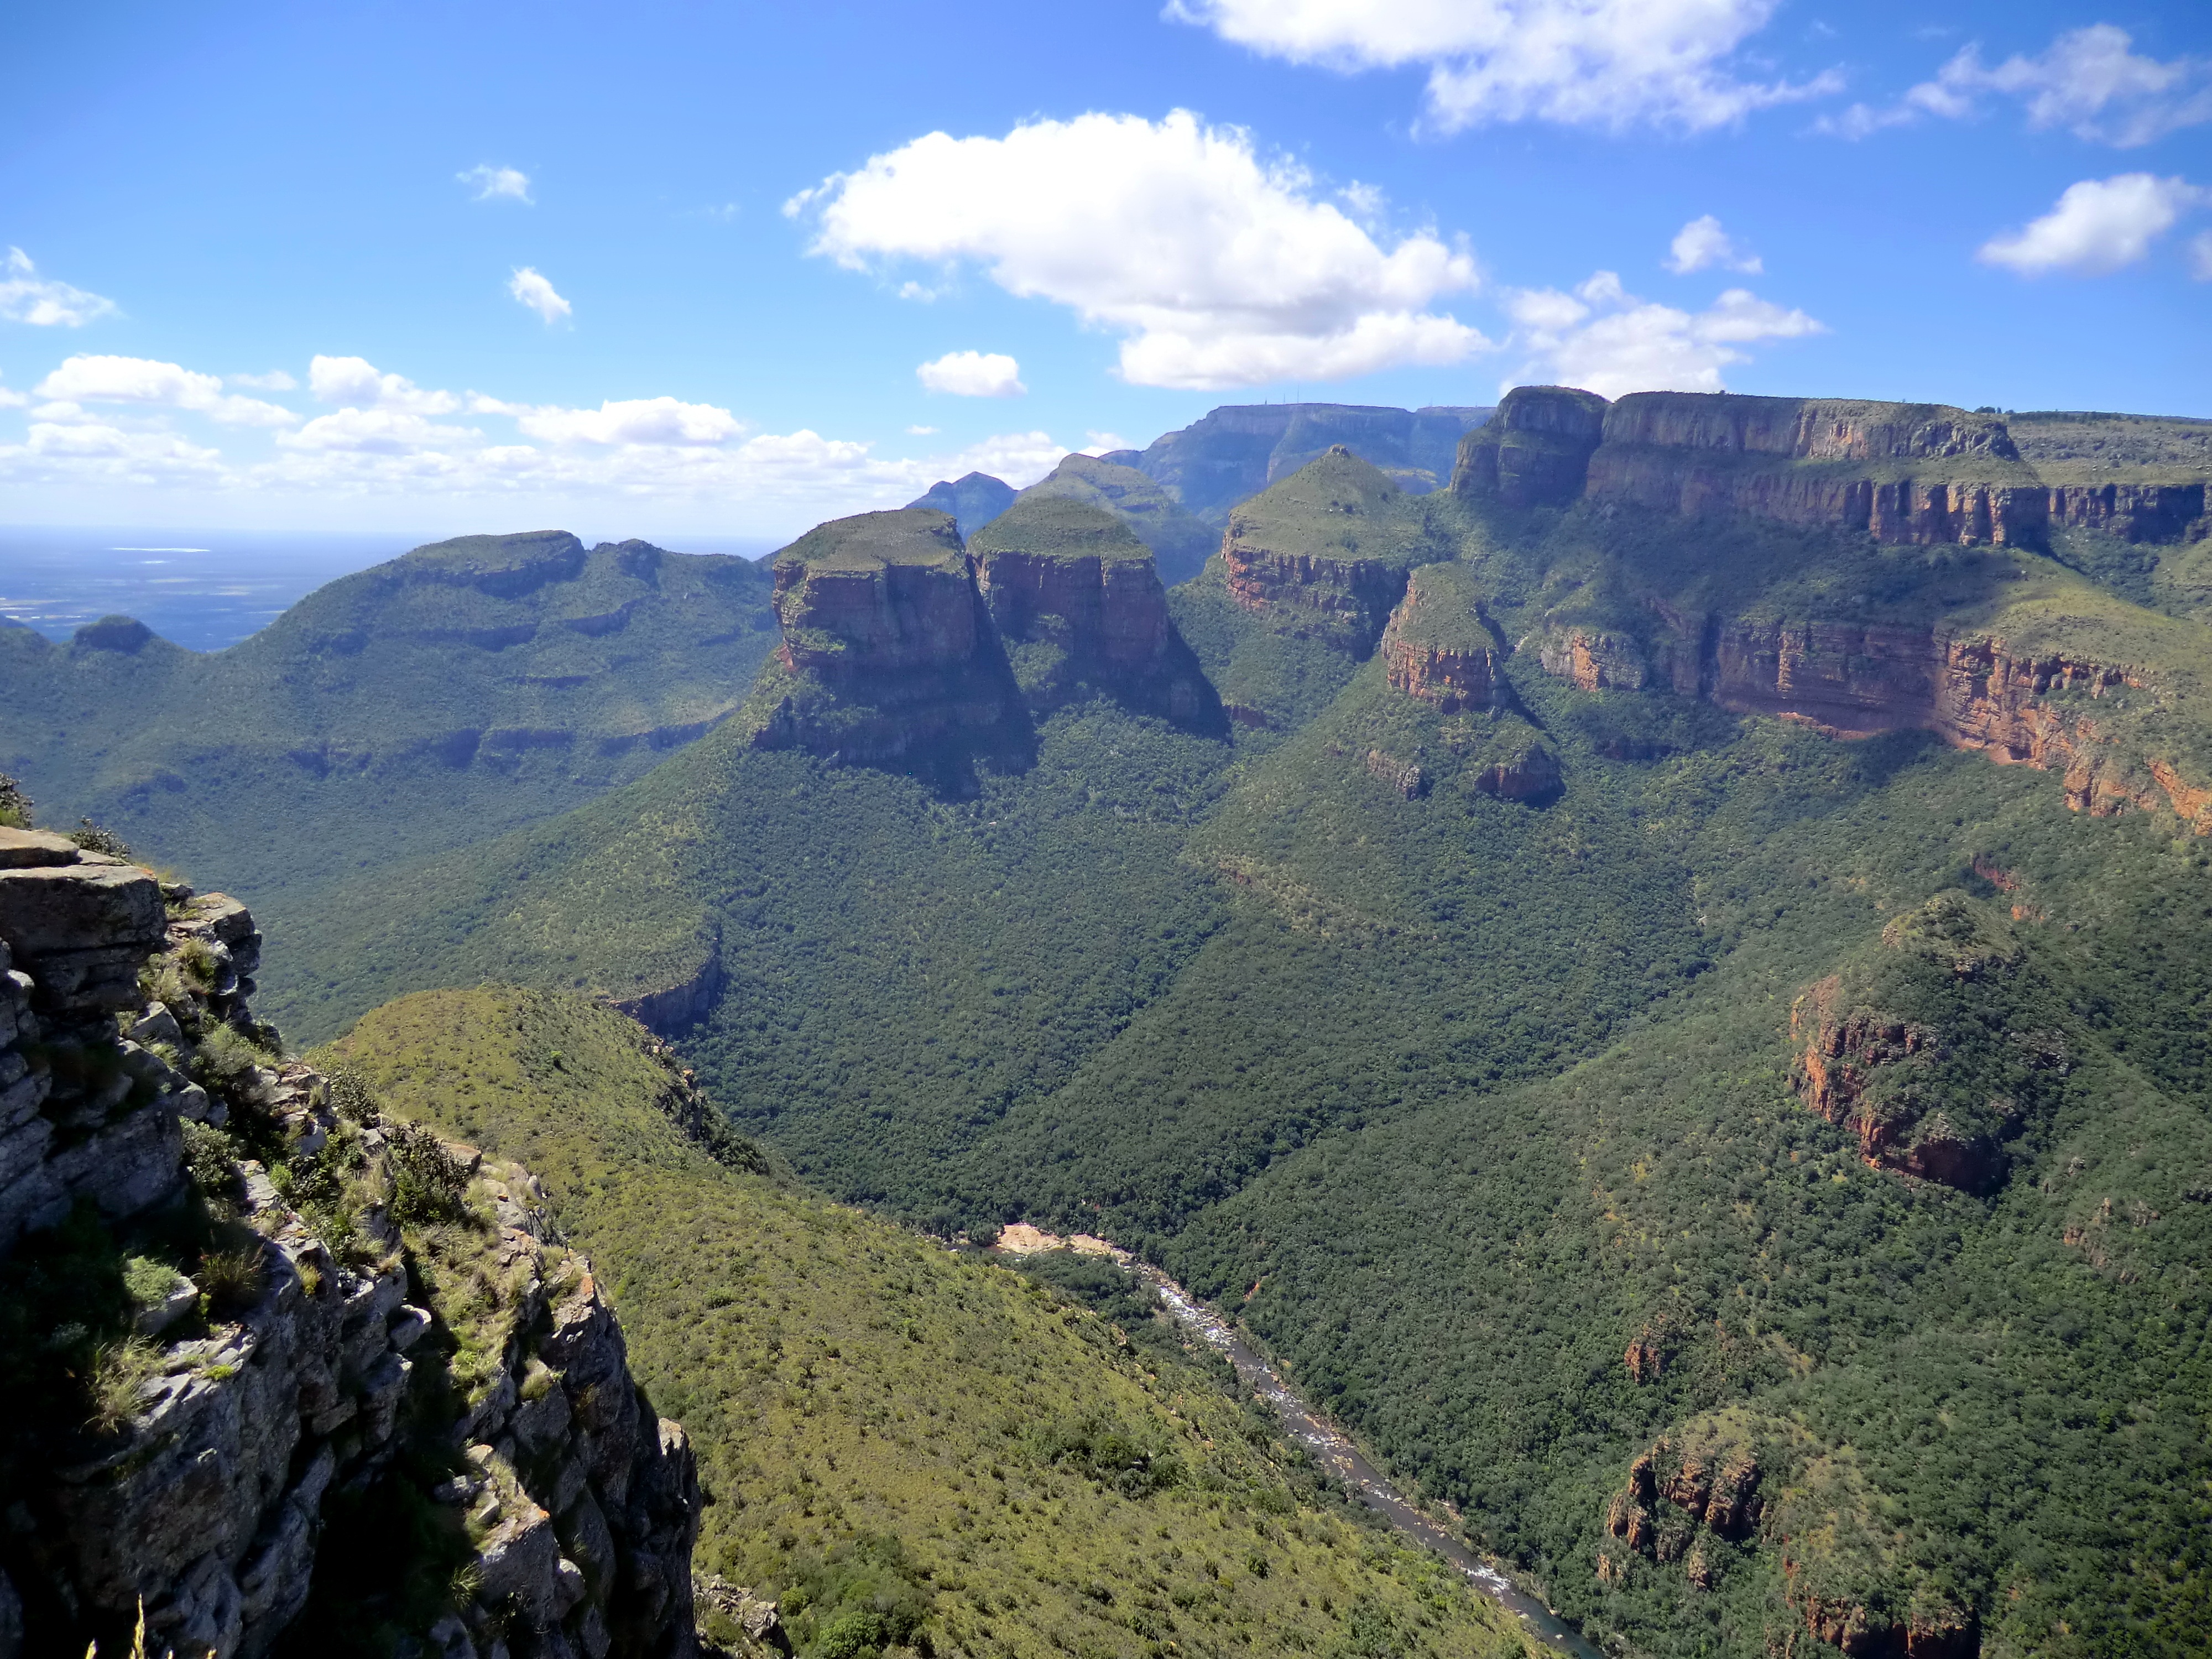
landscape, nature, rock, walking, mountain, trail, hill, adventure, river, valley, mountain range, cliff, scenic, park, holiday, gorge, canyon, tourism, terrain, ridge, geology, mountains, plateau, south africa, landform, nature paradise, panorama route, rondavels, geographical feature, mountainous landforms, drakensberg mountains, three rondavels, blyde